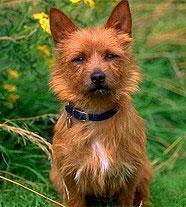
Australian_terrier